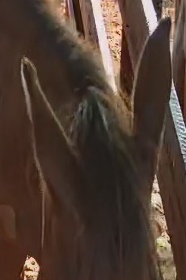
Face region: ears (position_of_ears)
Pain indicator: obviously_present